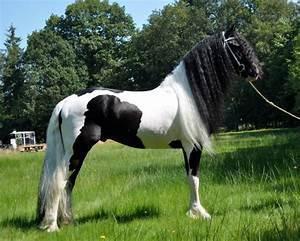
horse